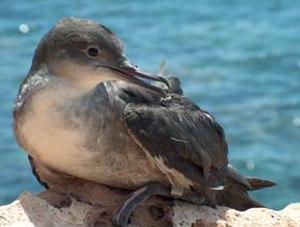
Le Puffin des Baléares est une espèce d'oiseau de mer de la famille des Procellariidae.
Cette liste de la faune française regroupe les espèces de Aequornithes peuplant la France métropolitaine.